Ikenobō

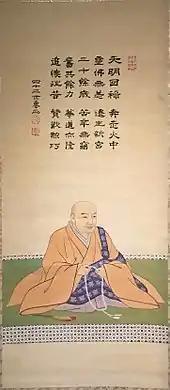
Ikenobō Senjō, depiction on a "kakemono"

The position of "iemoto", or headmaster, has been hereditary in the male line in the Ikenobō family for centuries.